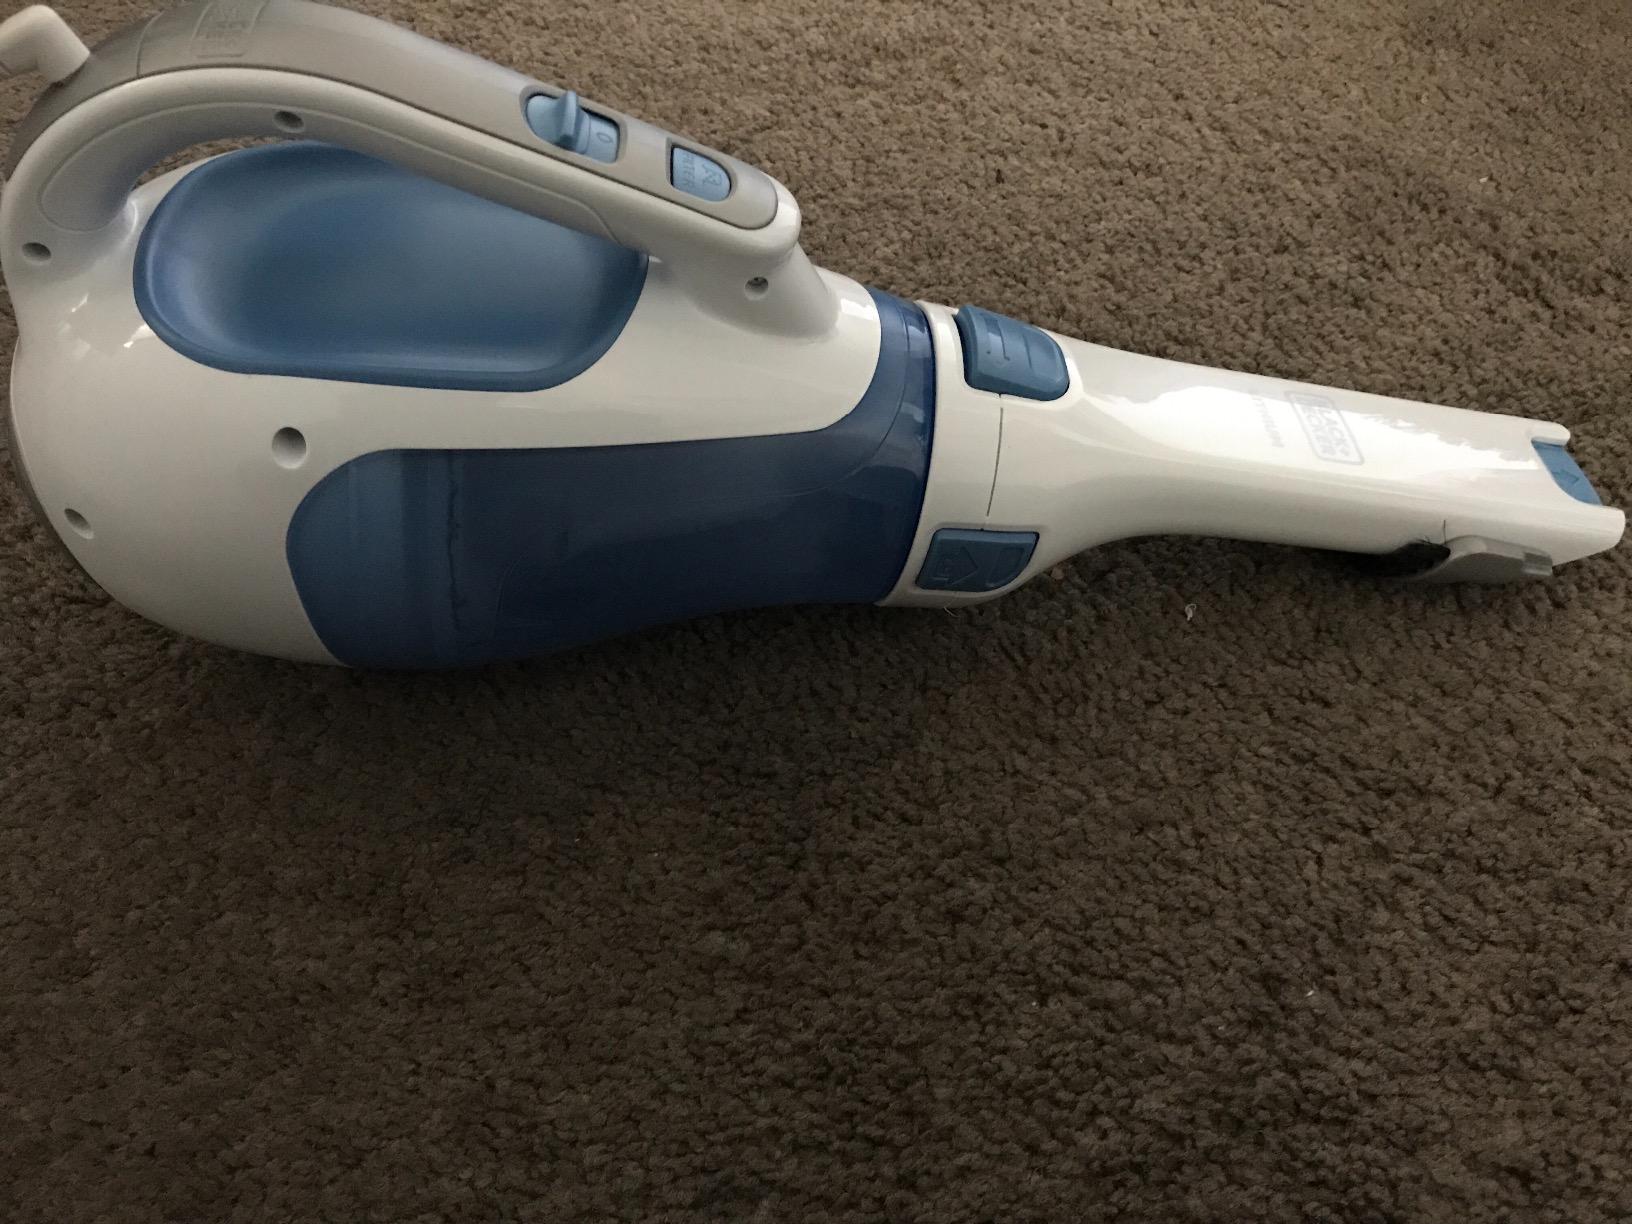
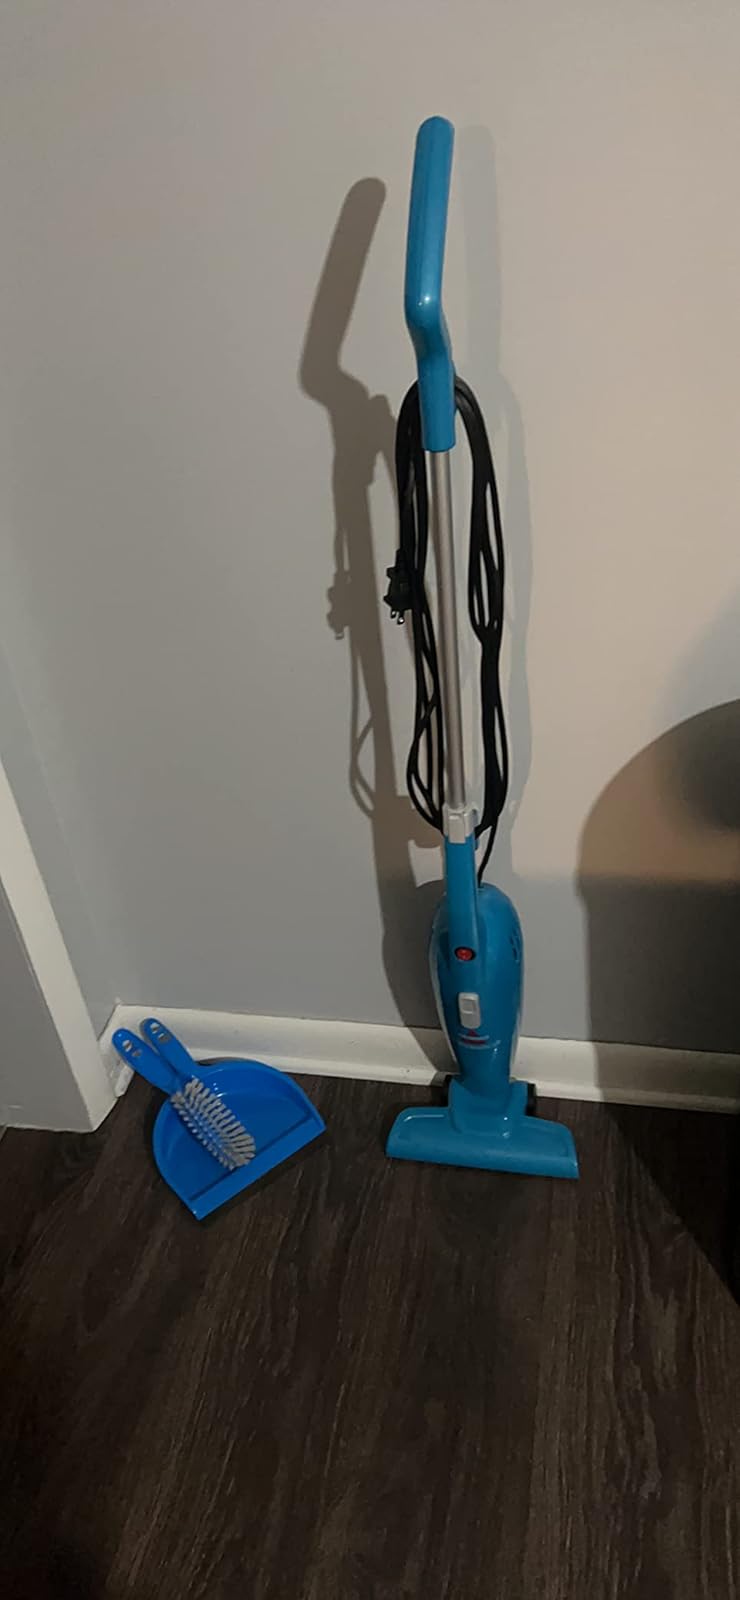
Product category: items_vacuum
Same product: no